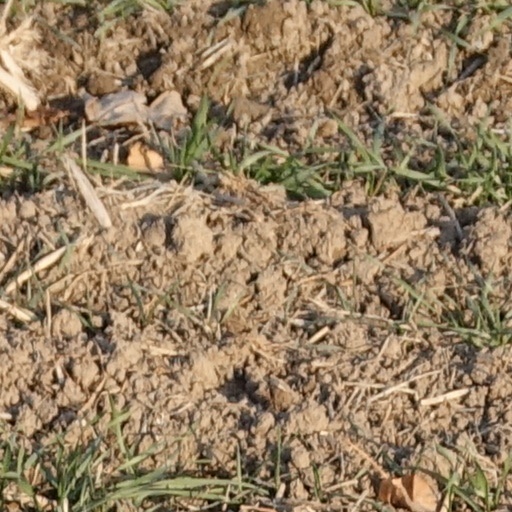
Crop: wheat